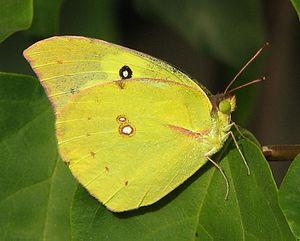
Les Coliadinae sont une sous-famille de lépidoptères de la famille des Pieridae. Elle regroupe environ 300 espèces.